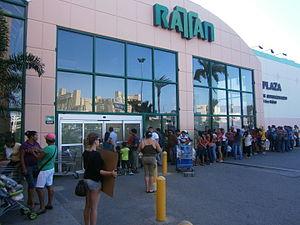
La crise socio-économique et politique qui a débuté au Venezuela pendant la présidence de Hugo Chávez s'est poursuivie jusqu'à la présidence de Nicolás Maduro. Elle est caractérisée par l’hyperinflation, la famine croissante, la maladie, le crime et un taux de mortalité élevé, ce qui entraîne une émigration massive du pays. Cette situation est la pire crise économique de l'histoire du Venezuela et la plus grave à laquelle un pays qui n’a pas été en guerre depuis la deuxième moitié du XXᵉ siècle a été confronté. En comparaison avec les crises historiques, celle-ci est plus sévère que celle des États-Unis pendant la Grande Dépression, la crise économique de 1985-1994 au Brésil, la crise d'hyperinflation au Zimbabwe de 2008-2009 ou celle de la Russie, de Cuba et de l'Albanie à la suite de l'effondrement de l'Union soviétique.